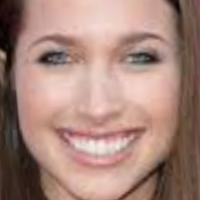
Age group: age 21-30